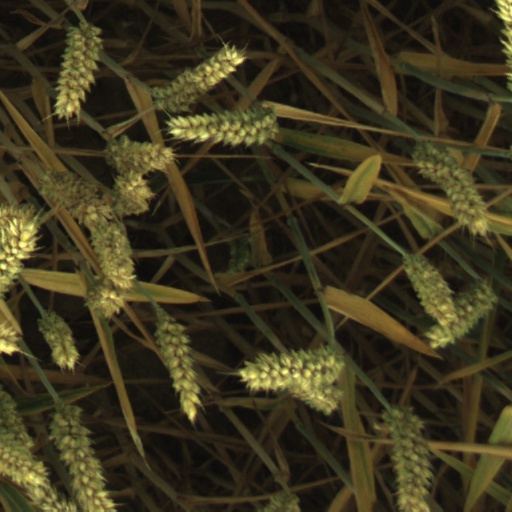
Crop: wheat